A Promise (2013 film)

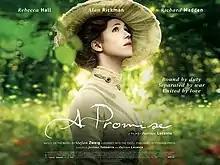
French theatrical release poster

A Promise is a 2013 English-language French drama romance film directed by Patrice Leconte and written by Patrice Leconte and Jérôme Tonnerre. The story is based on Stefan Zweig's 1929 novel "Widerstand der Wirklichkeit" (translated into English as "Journey into the Past)" and stars Rebecca Hall, Alan Rickman, Richard Madden, and Maggie Steed. It was screened in the Special Presentation section at the 2013 Toronto International Film Festival.